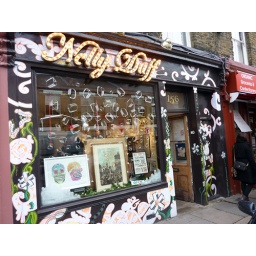
Nelly Duff gallery in Columbia road flower market, London